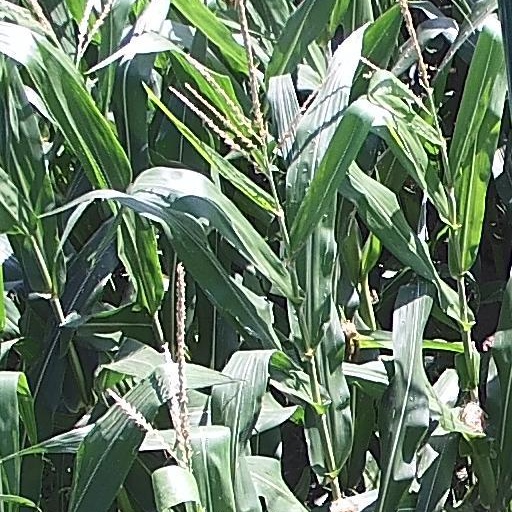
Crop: maize; corn